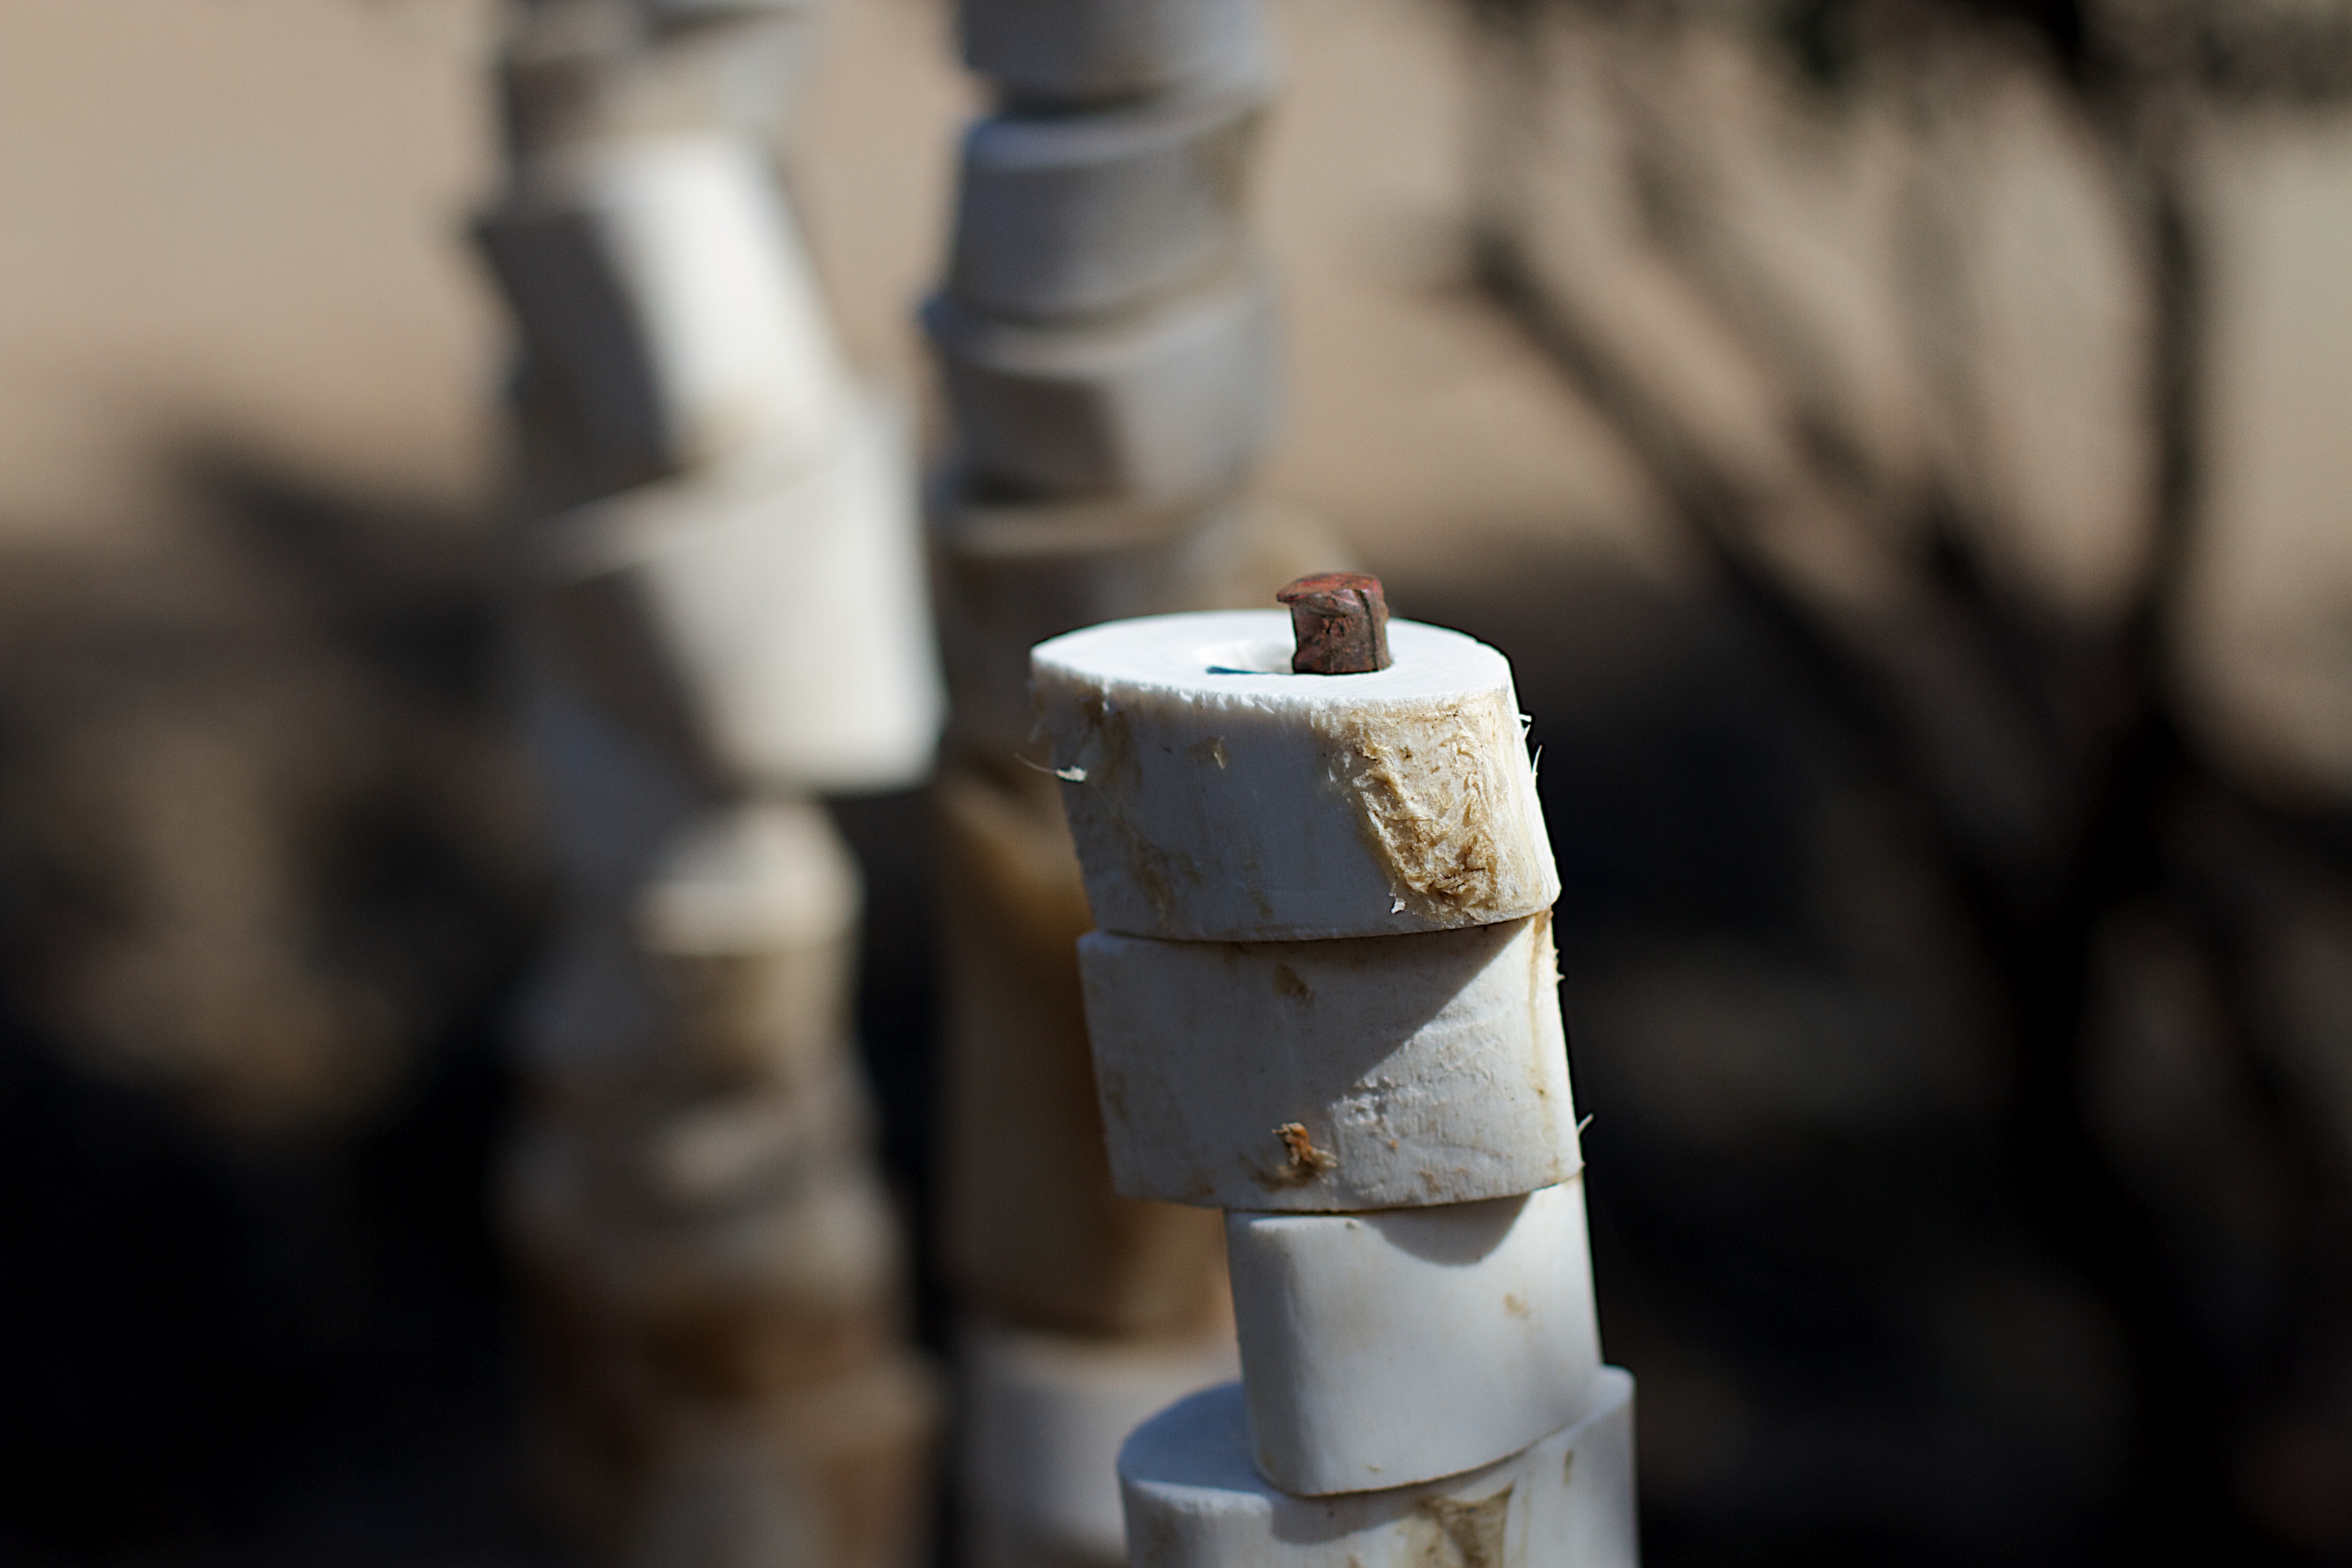
lighting, close up